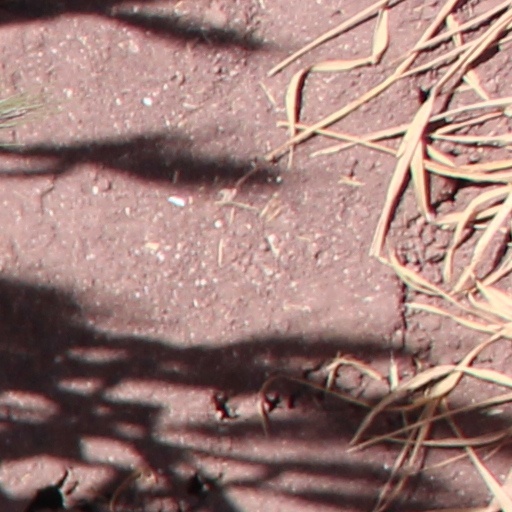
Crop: wheat